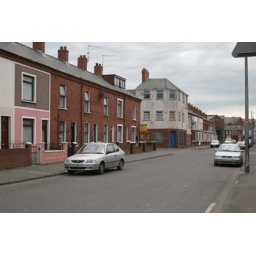
up the street from my grandpa's house in belfast